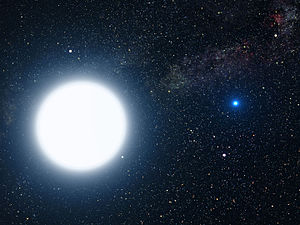
Stjerne / Fordeling
En hvid dværgstjerne i kredsløb om Sirius. NASA image
En stjerne er en glødende kugle af plasma, der er i dynamisk balance, idet den holdes sammen af tyngdekraften og udspilet af strålingstrykket fra dens indre fusionsprocesser. Den nærmeste stjerne i forhold til Jorden er Solen, der er kilden til det meste af den energi der er til rådighed på Jorden. Andre stjerner er synlige på himlen, når de ikke overstråles af Solens lys. En stjerne skinner, fordi fusion i dens kerne frigør energi der transporteres gennem stjernens indre og derefter stråler ud i rummet fra stjernens overflade i form af elektromagnetiske bølger. Desuden vil der være en såkaldt solvind, der er en strøm af ladede partikler som føres væk fra stjernen af strålingstrykket. En del af den udsendte elektromagnetiske stråling ligger i det synlige område. Næsten alle grundstoffer tungere end hydrogen og helium er skabt i det indre af stjerner.